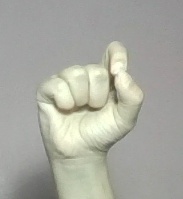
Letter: fa